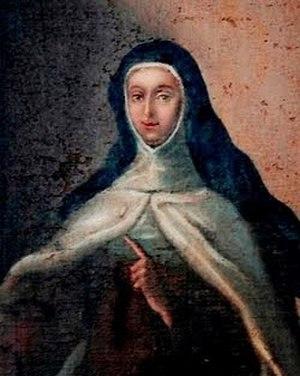
Mère Maria Antonia de Jesus (1700-1760) carmélite espagnole, fondatrice du couvent en Galicie
Mère Maria Antonia de Jésus, née le 6 octobre 1700 à Cuntis et morte le 10 mars 1760 à Saint-Jacques-de-Compostelle, est une religieuse carmélite espagnole. Mariée à 22 ans, elle a deux enfants Sébastien et Éléonore qu'elle élève seule : son mari part très vite gagner sa vie en Andalousie alors qu'elle reste en Galice. Faisant un cheminement spirituel elle désirerait entrer dans les ordres, mais elle hésite du fait de sa situation de mère de famille. En 1729 elle entre dans le Tiers-Ordre carmélite, et l'année suivante, tente de fonder un couvent de Carmélites à Saint-Jacques-de-Compostelle. Après l'échec de sa tentative, elle réfléchit à l'orientation de sa vie. Elle opte pour la vie religieuse et en 1733, après avoir confié la garde et l'éducation de leurs enfants à des amis, elle entre dans l'Ordre des Carmes déchaux, en même temps que son mari qui devient lui aussi religieux dans le même ordre.